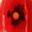
Label: poppy